National University of Uzbekistan

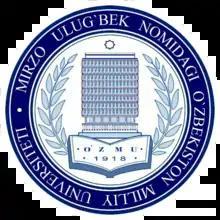
The emblem of the National University of Uzbekistan

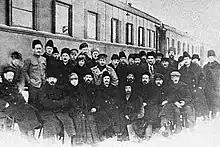
Passengers of "a science train" - the scientists who have gone to Tashkent to work at the first state university of Central Asia.

National University of Uzbekistan (NUUz) is a public research university located in Tashkent, Uzbekistan. NUUz is the oldest and largest university in Uzbekistan.